Joost Prinsen

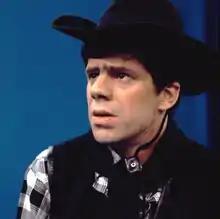
Prinsen in "De stratemakeropzeeshow" in 1973.

Joseph Jules Thomas Prinsen (born June 9, 1942) is a Dutch actor, television presenter, singer and writer. He performed in the popular Dutch television programmes "De stratemakeropzeeshow", "Het Klokhuis", and "De Zevensprong", and he also presented the quiz show "Met het mes op tafel". He was decorated as an Officer of the Order of Orange-Nassau in 2004.